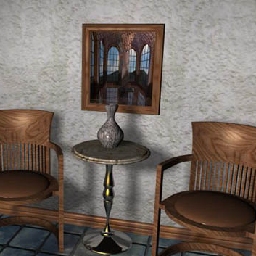
Room type: livingroom